Deering Building

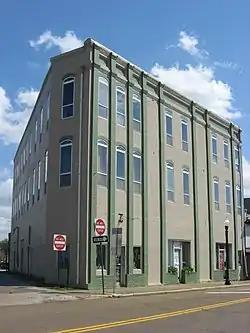
The Deering Building in 2013

The Deering Building is a historic three-story building in Union City, Tennessee. It was built in 1891 for the Deering Harvester Company. In 1905, its general manager, R.F. Tisdale, purchased the building and it became the headquarters of Tisdale's Grain, Field Seeds, and Implements, "the